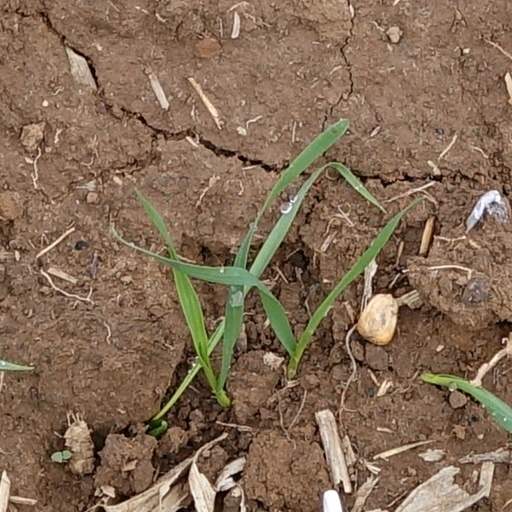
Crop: wheat